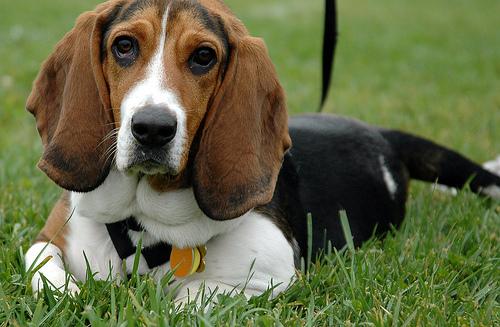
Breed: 241-n000100-basset